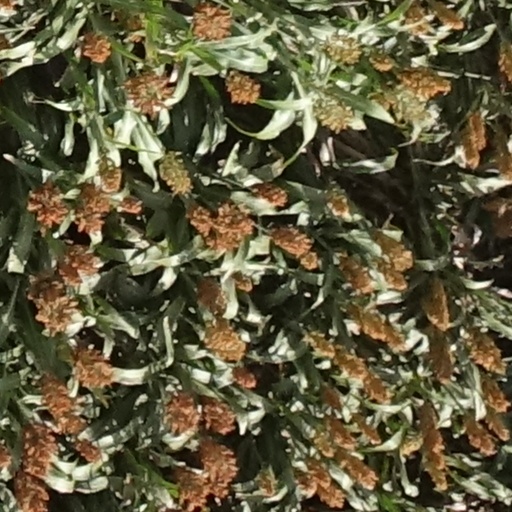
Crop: sorghum